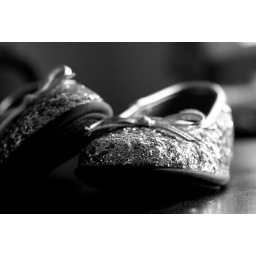
Little girlin sliver shoes,dancing in her fathers arms....Little girl in sliver shoes,growing up as little girls do....